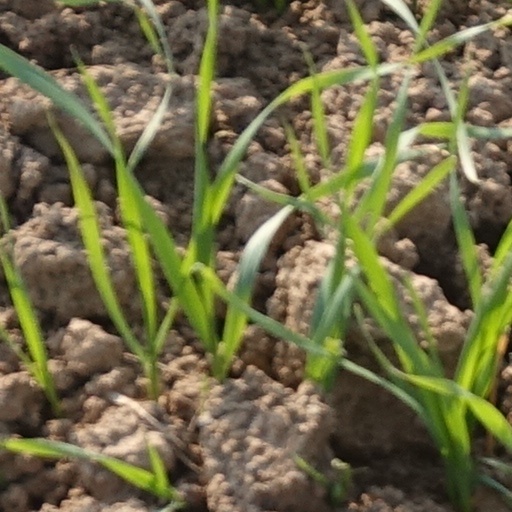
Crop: wheat